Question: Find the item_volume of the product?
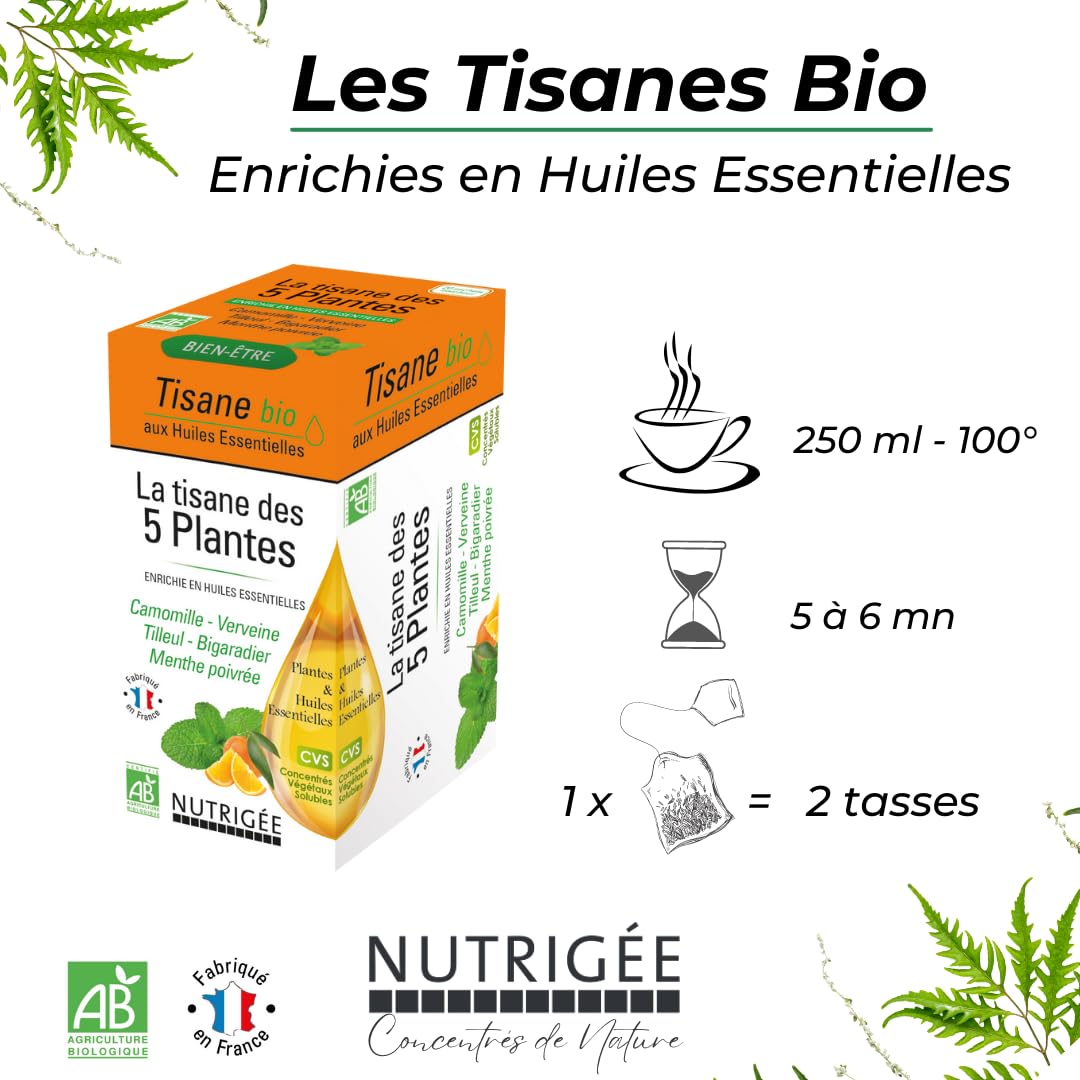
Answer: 250.0 millilitre